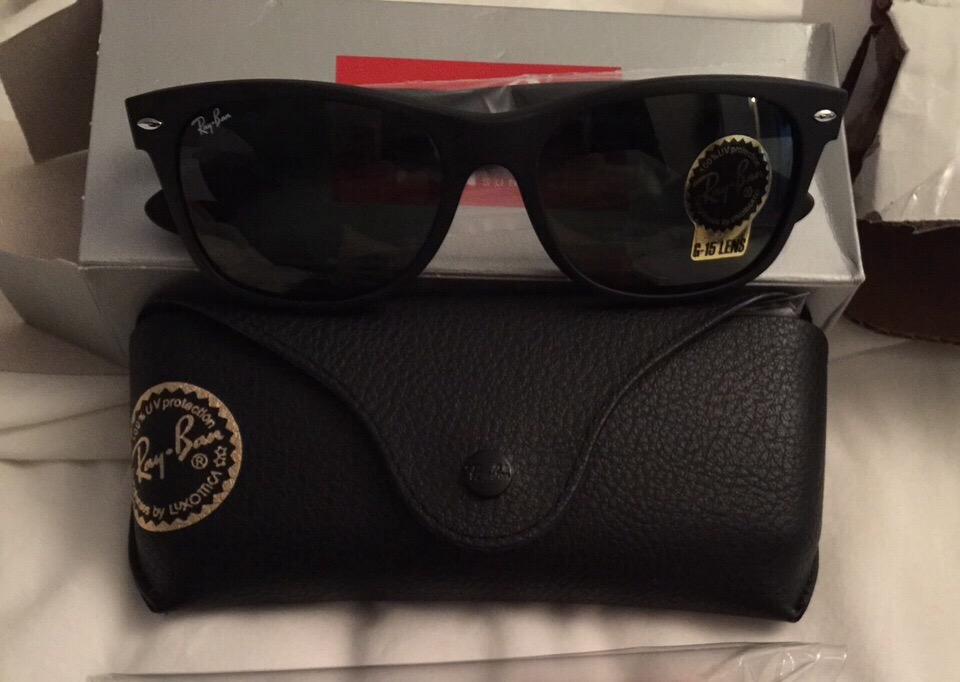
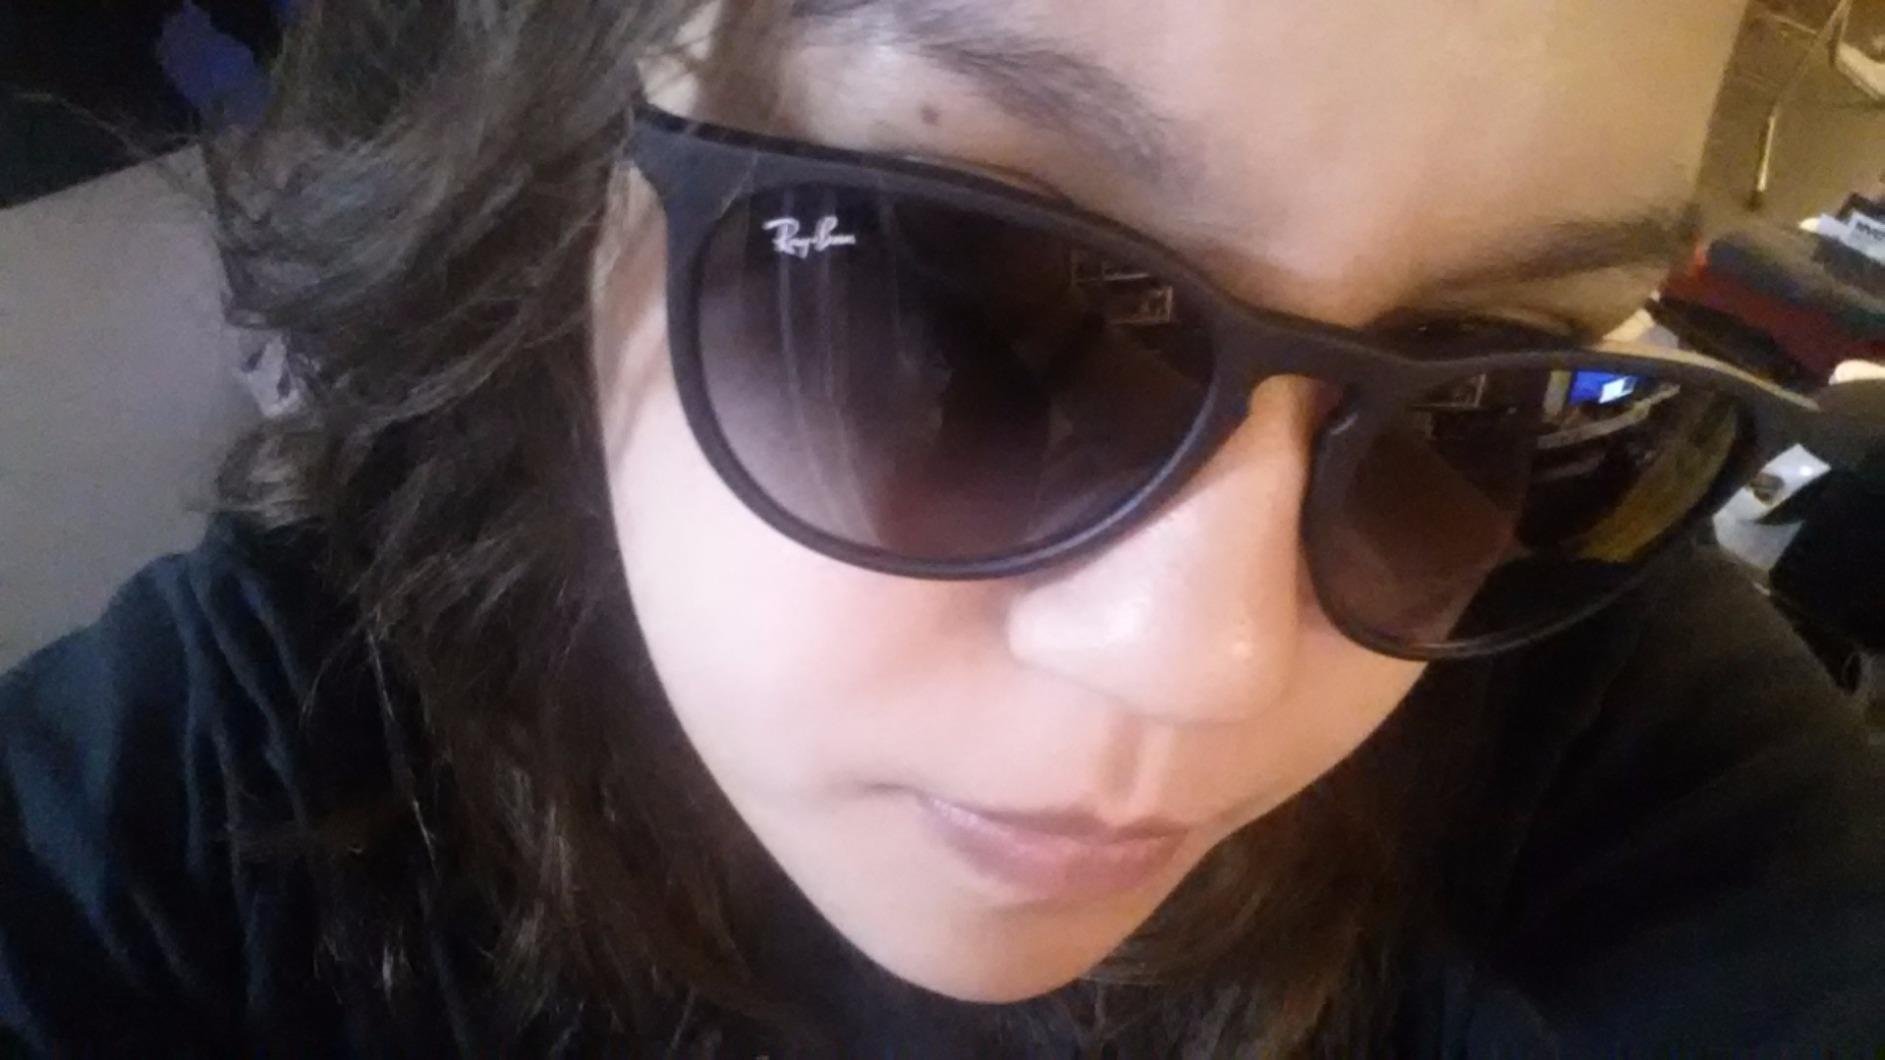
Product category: accessories_sunglasses
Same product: no